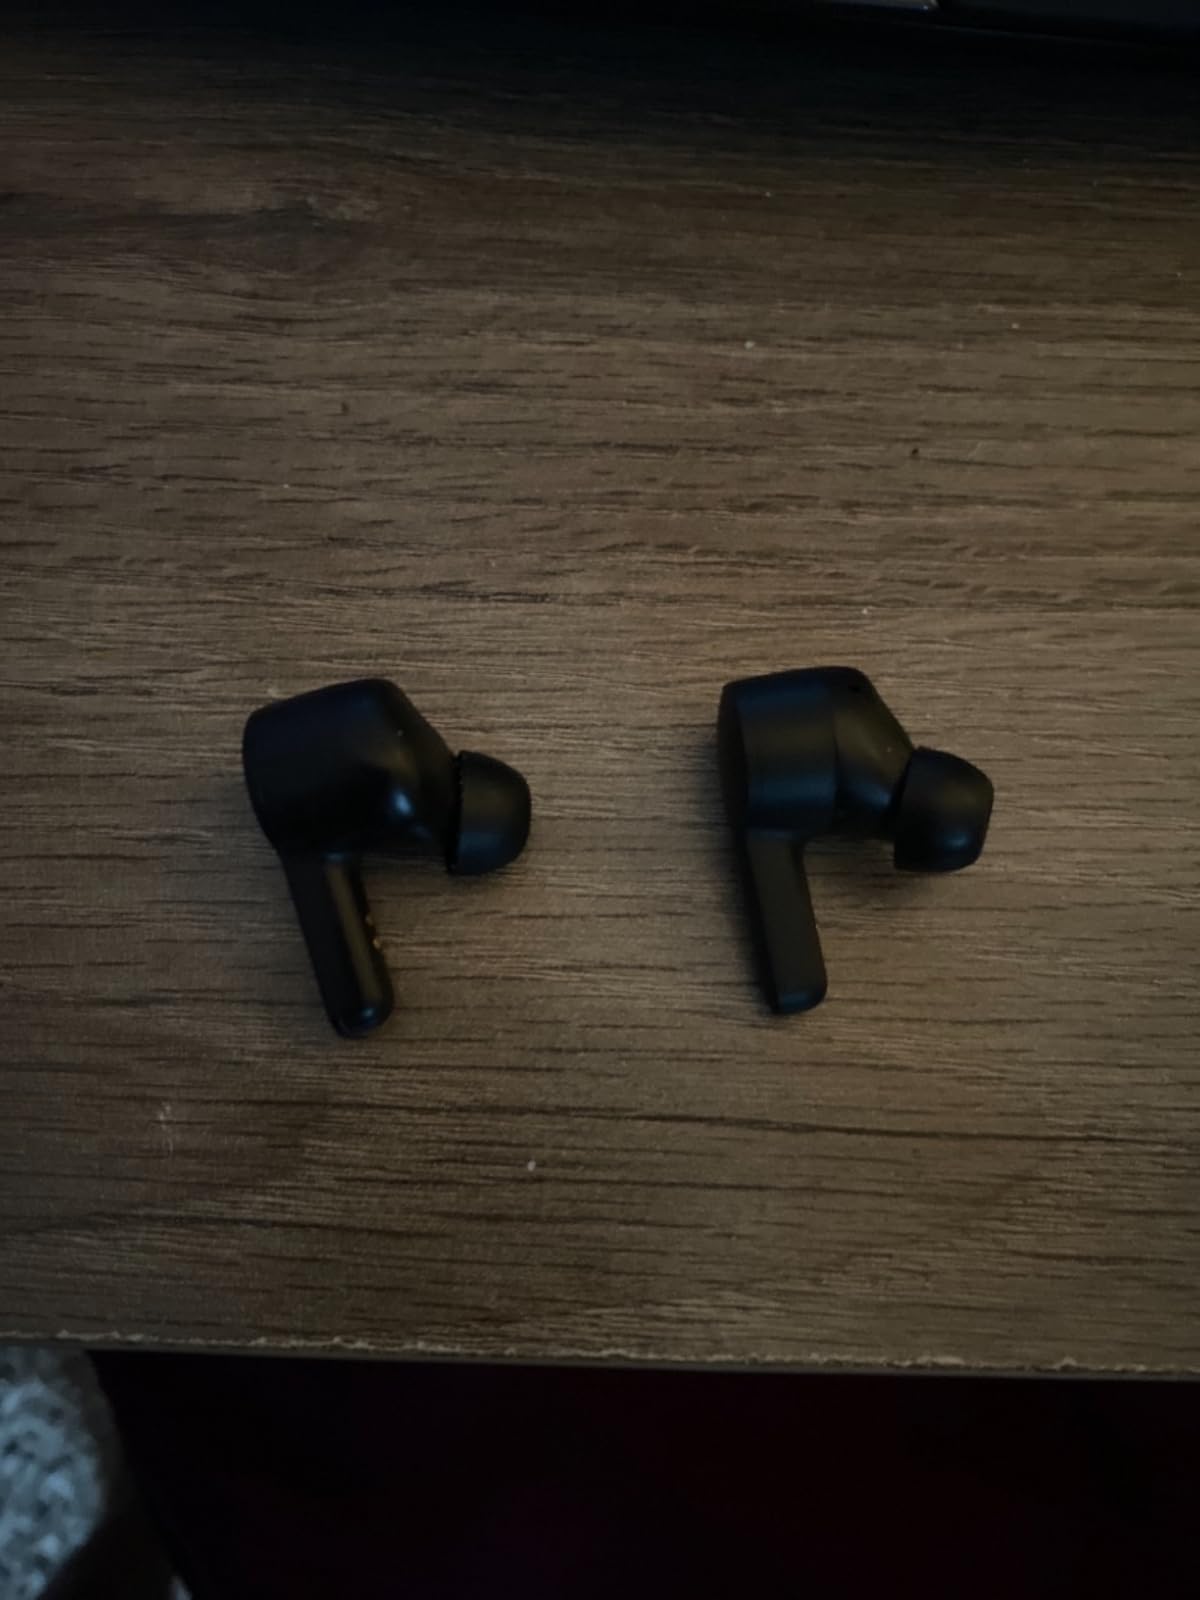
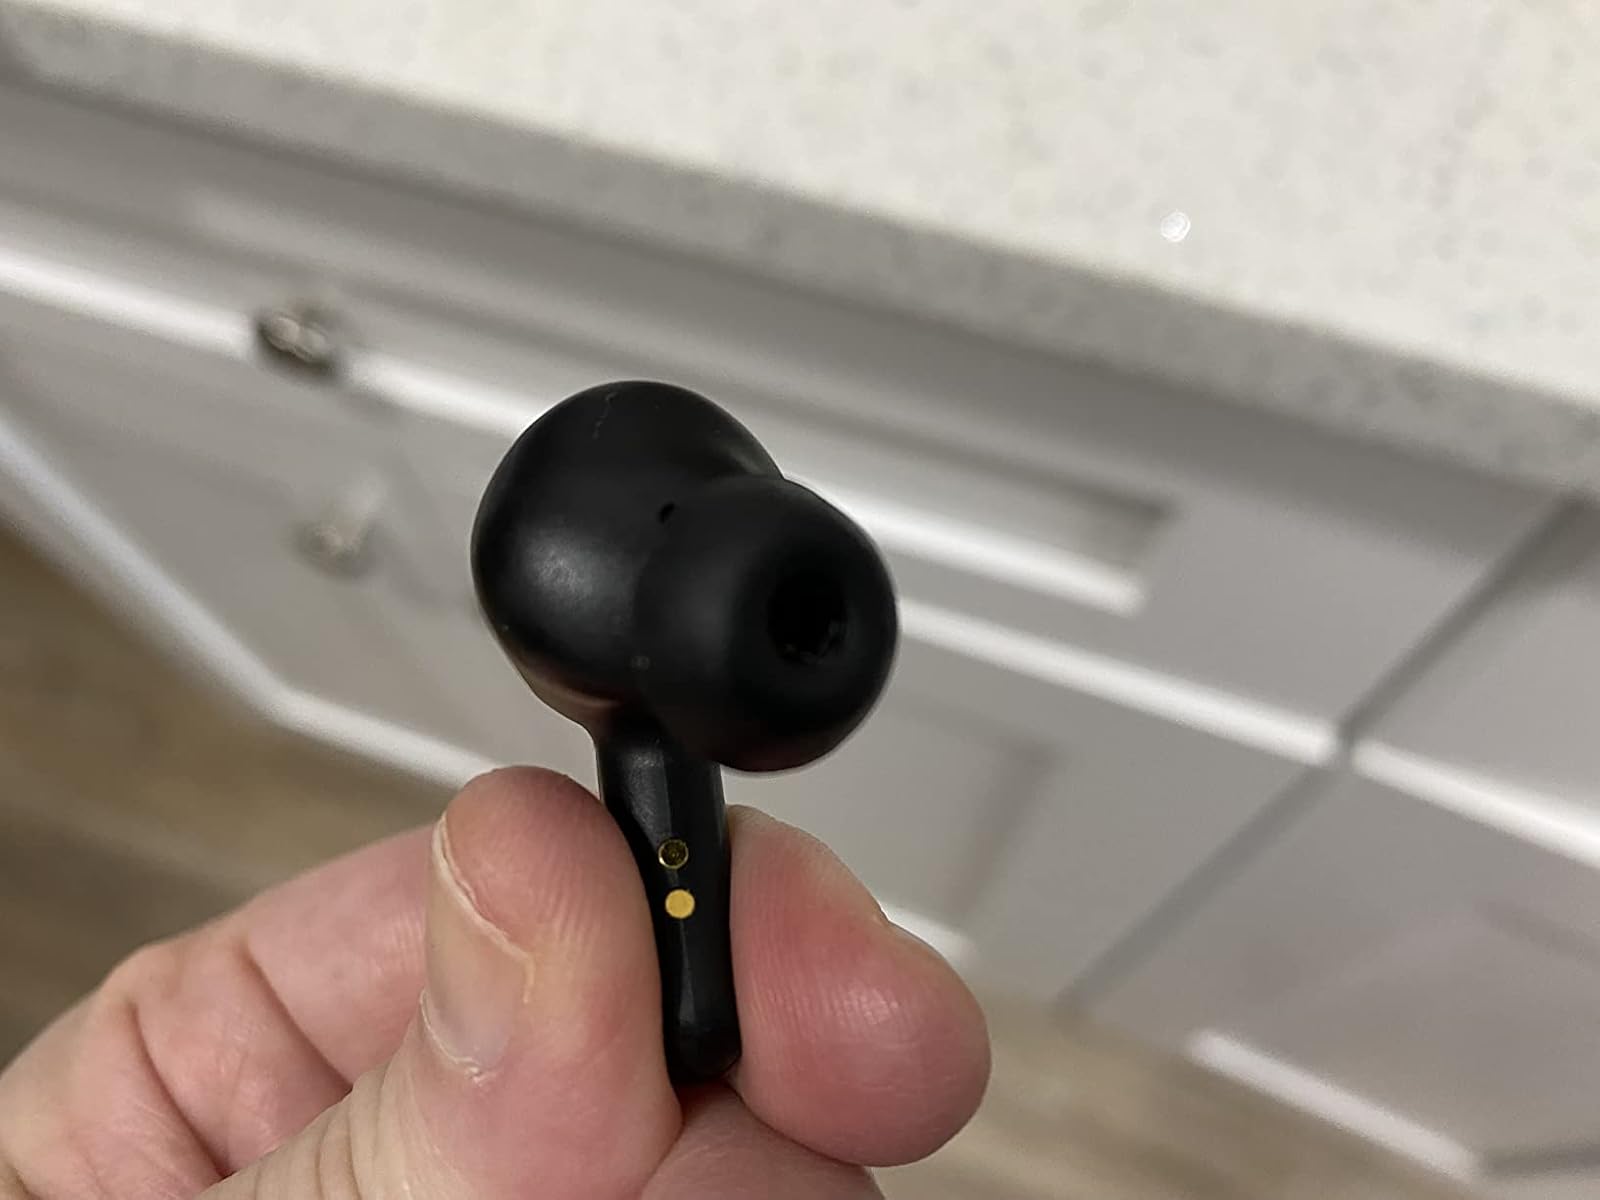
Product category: earbuds
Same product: yes